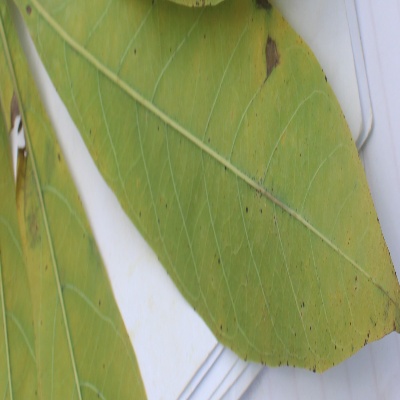
Crop: Cassava
Condition: brown spot